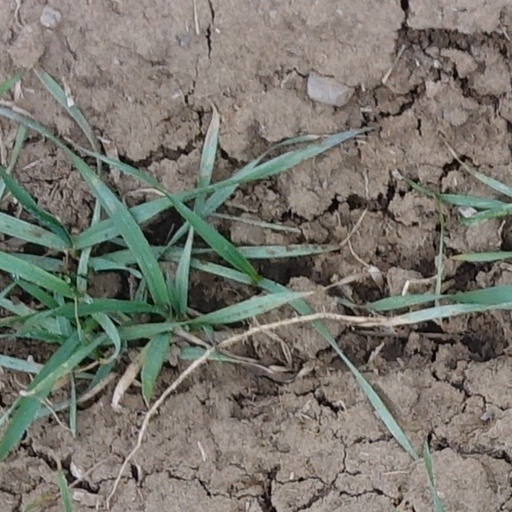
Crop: wheat